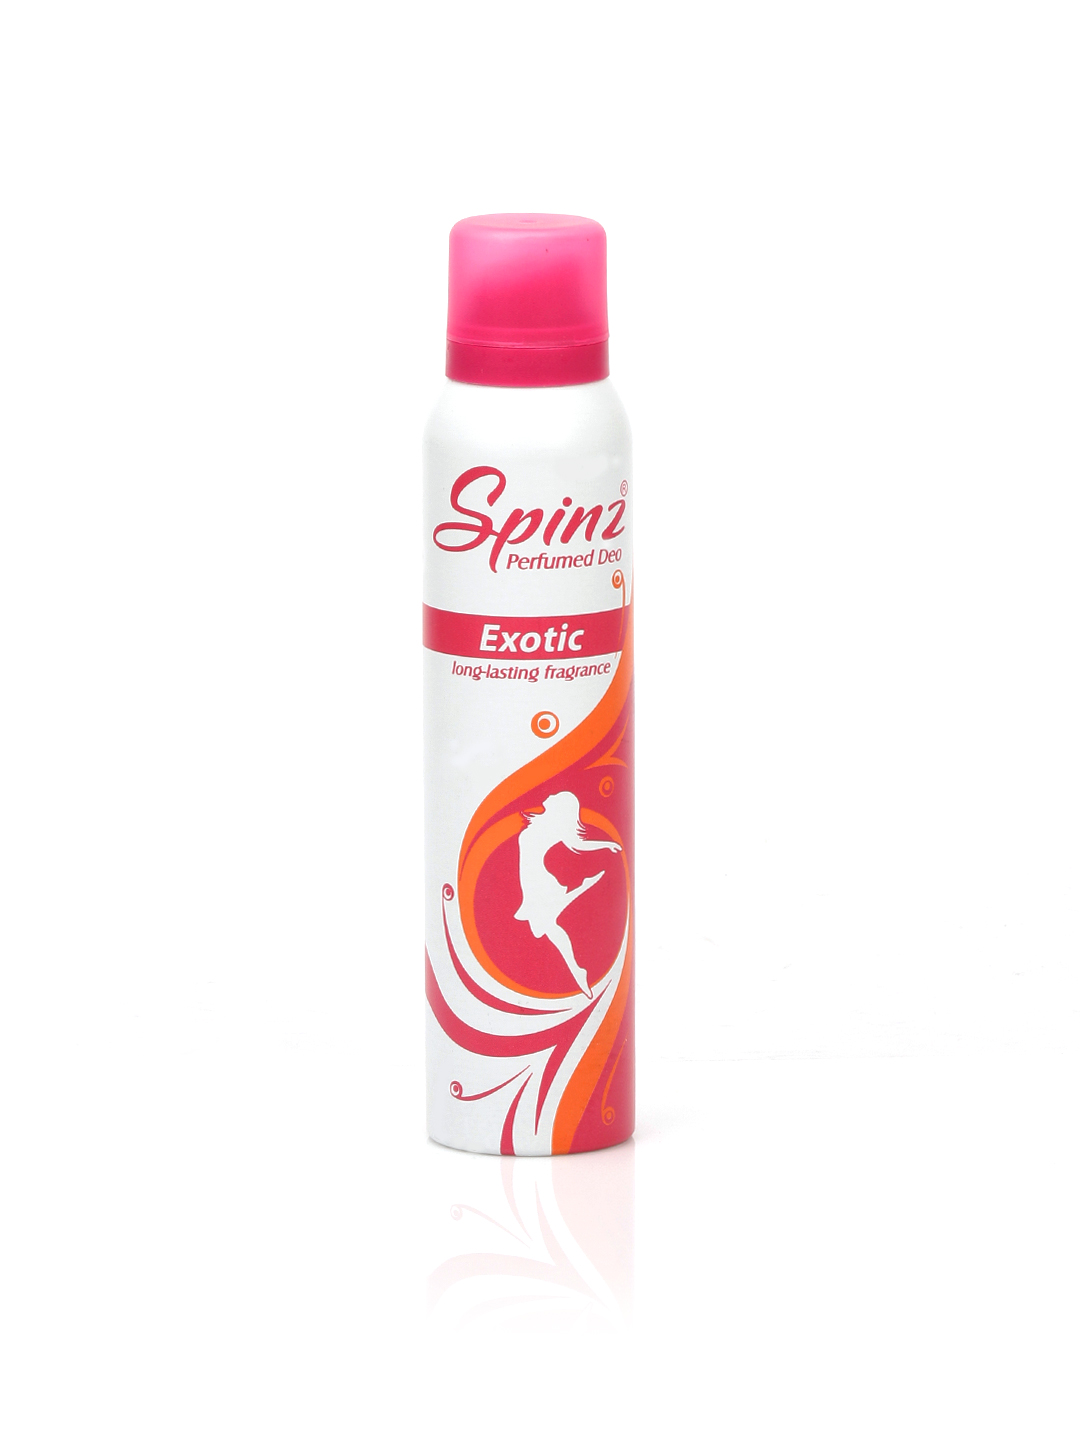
Spinz Women Exotic Deo
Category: Personal Care / Fragrance / Deodorant
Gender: Women
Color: Pink
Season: Spring 2017
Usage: Casual